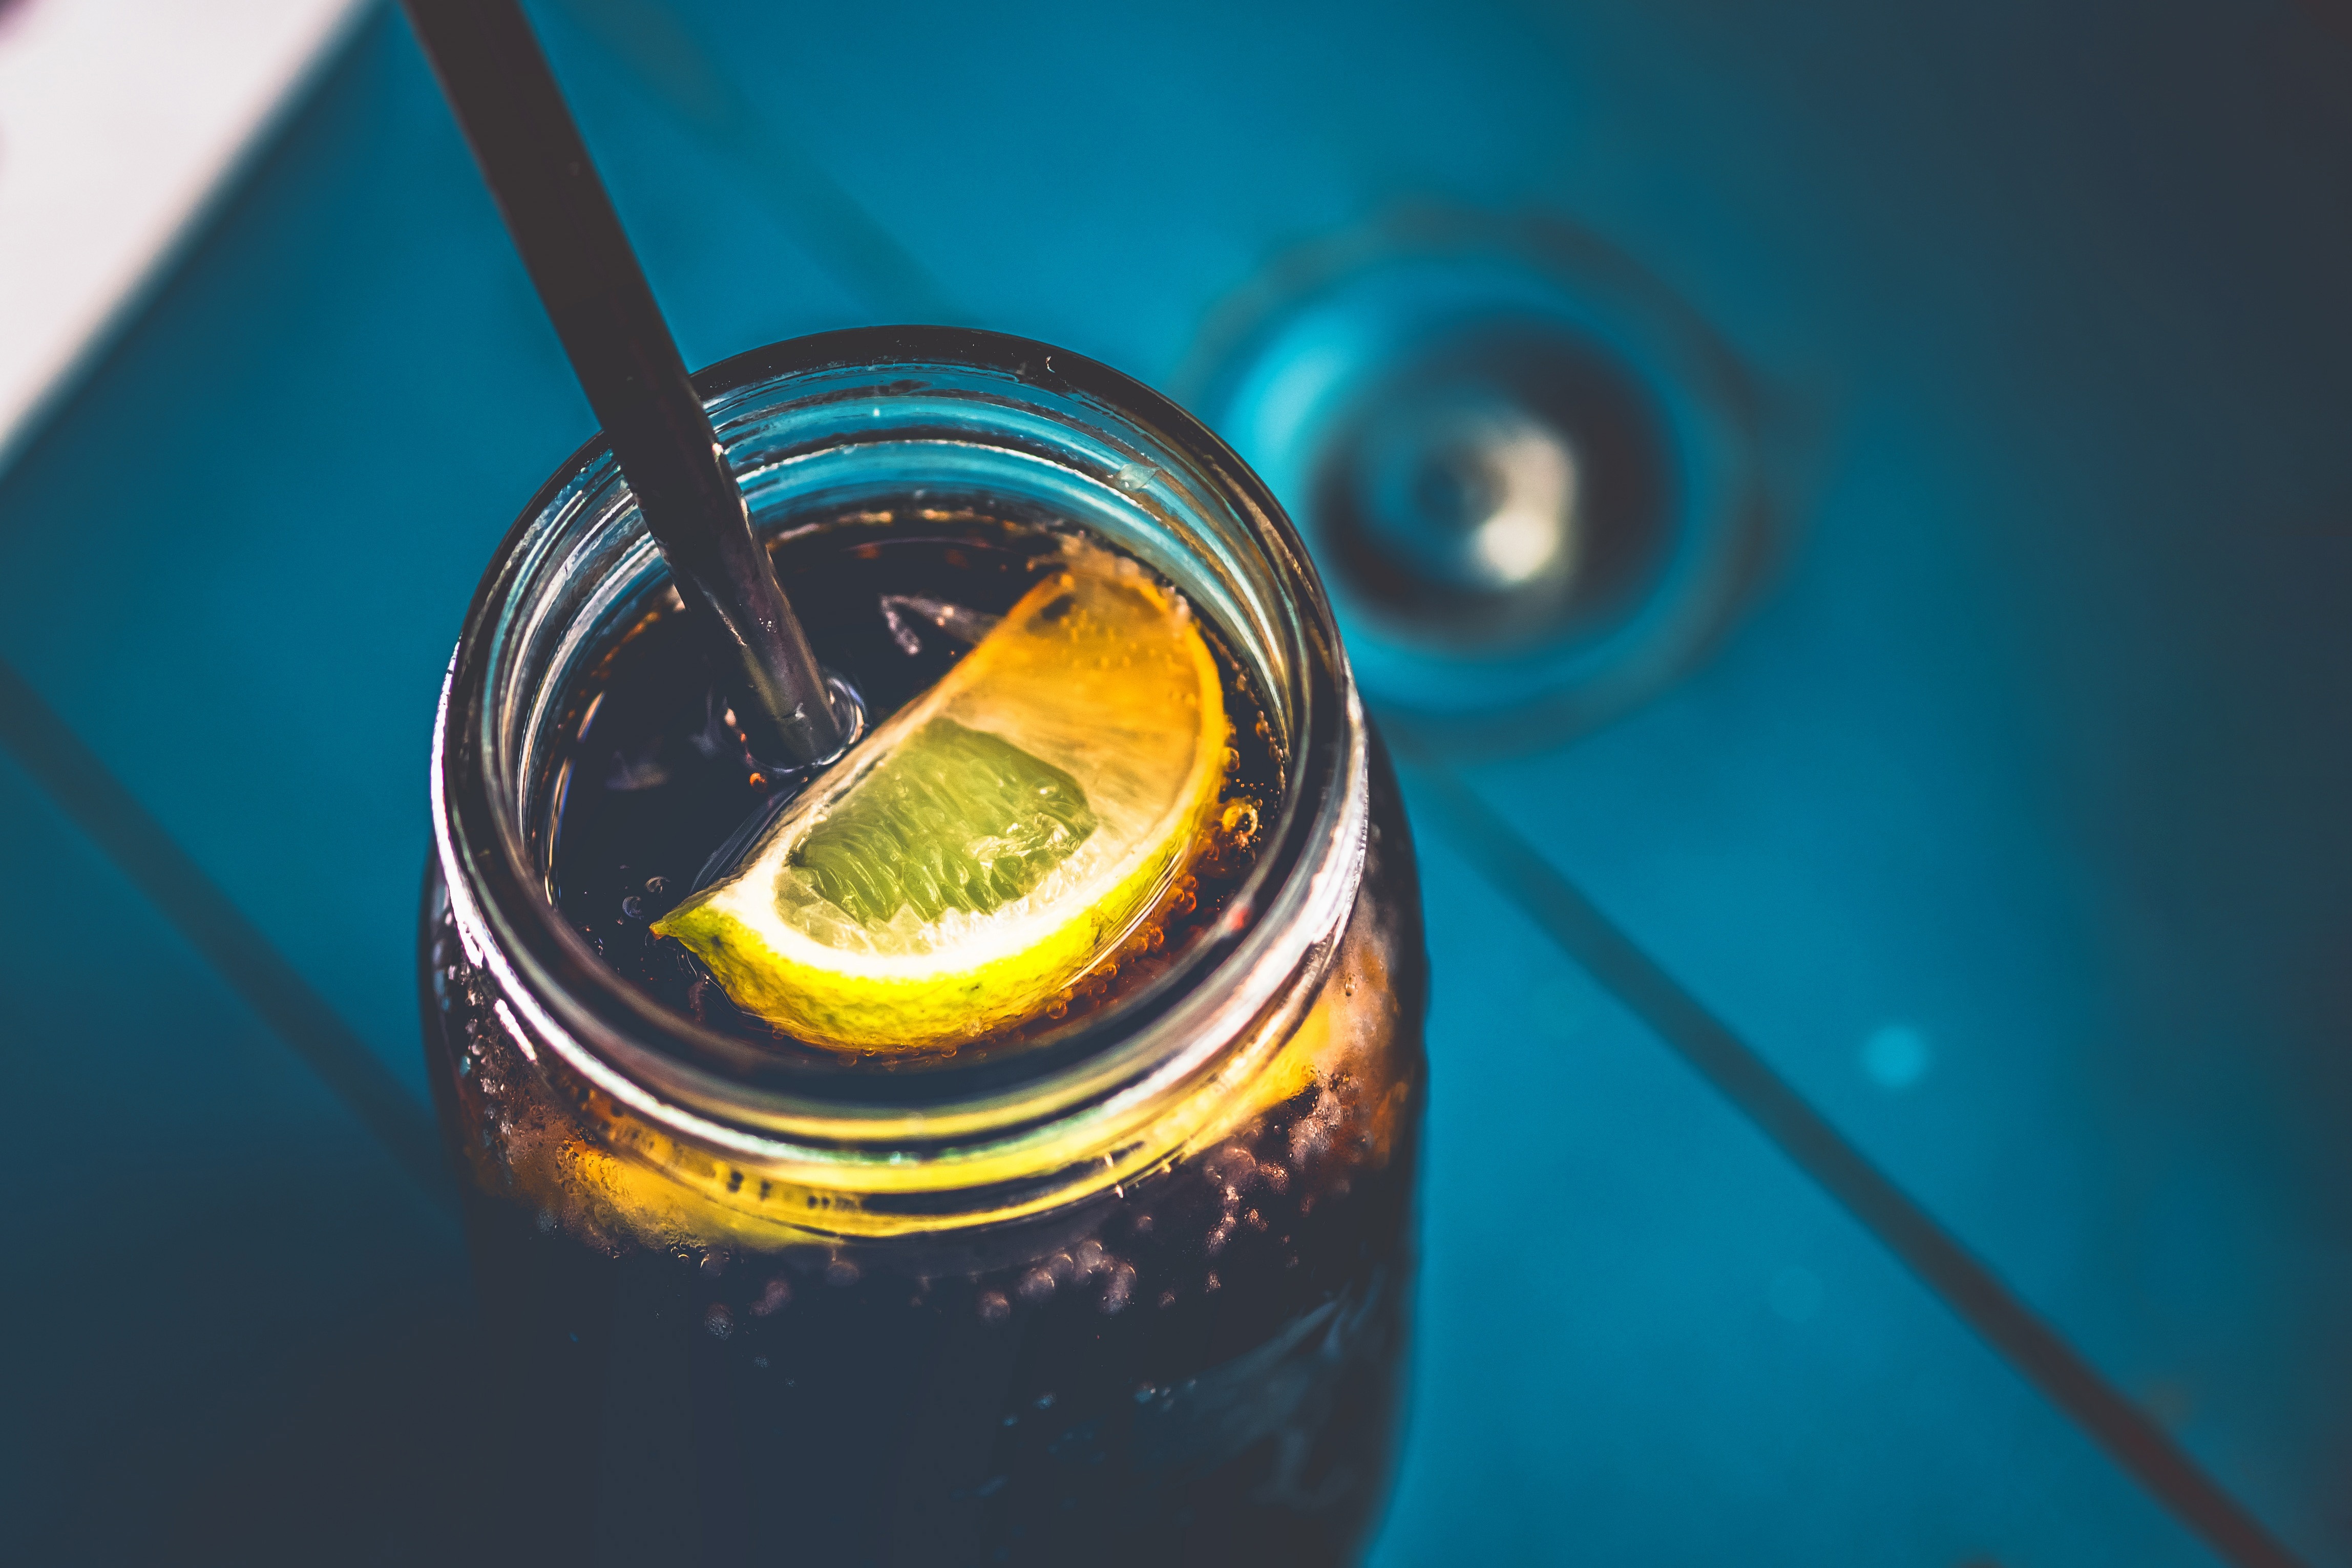
drink, alcoholic beverage, distilled beverage, cocktail, liqueur, wine cocktail, iced tea, gin and tonic, limeade, fizz